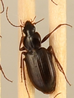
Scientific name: Calathus advena
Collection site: Rocky Mountains NEON (RMNP), plot RMNP_014